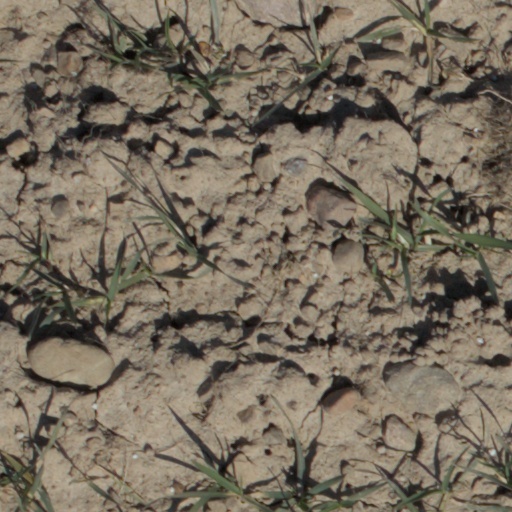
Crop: wheat